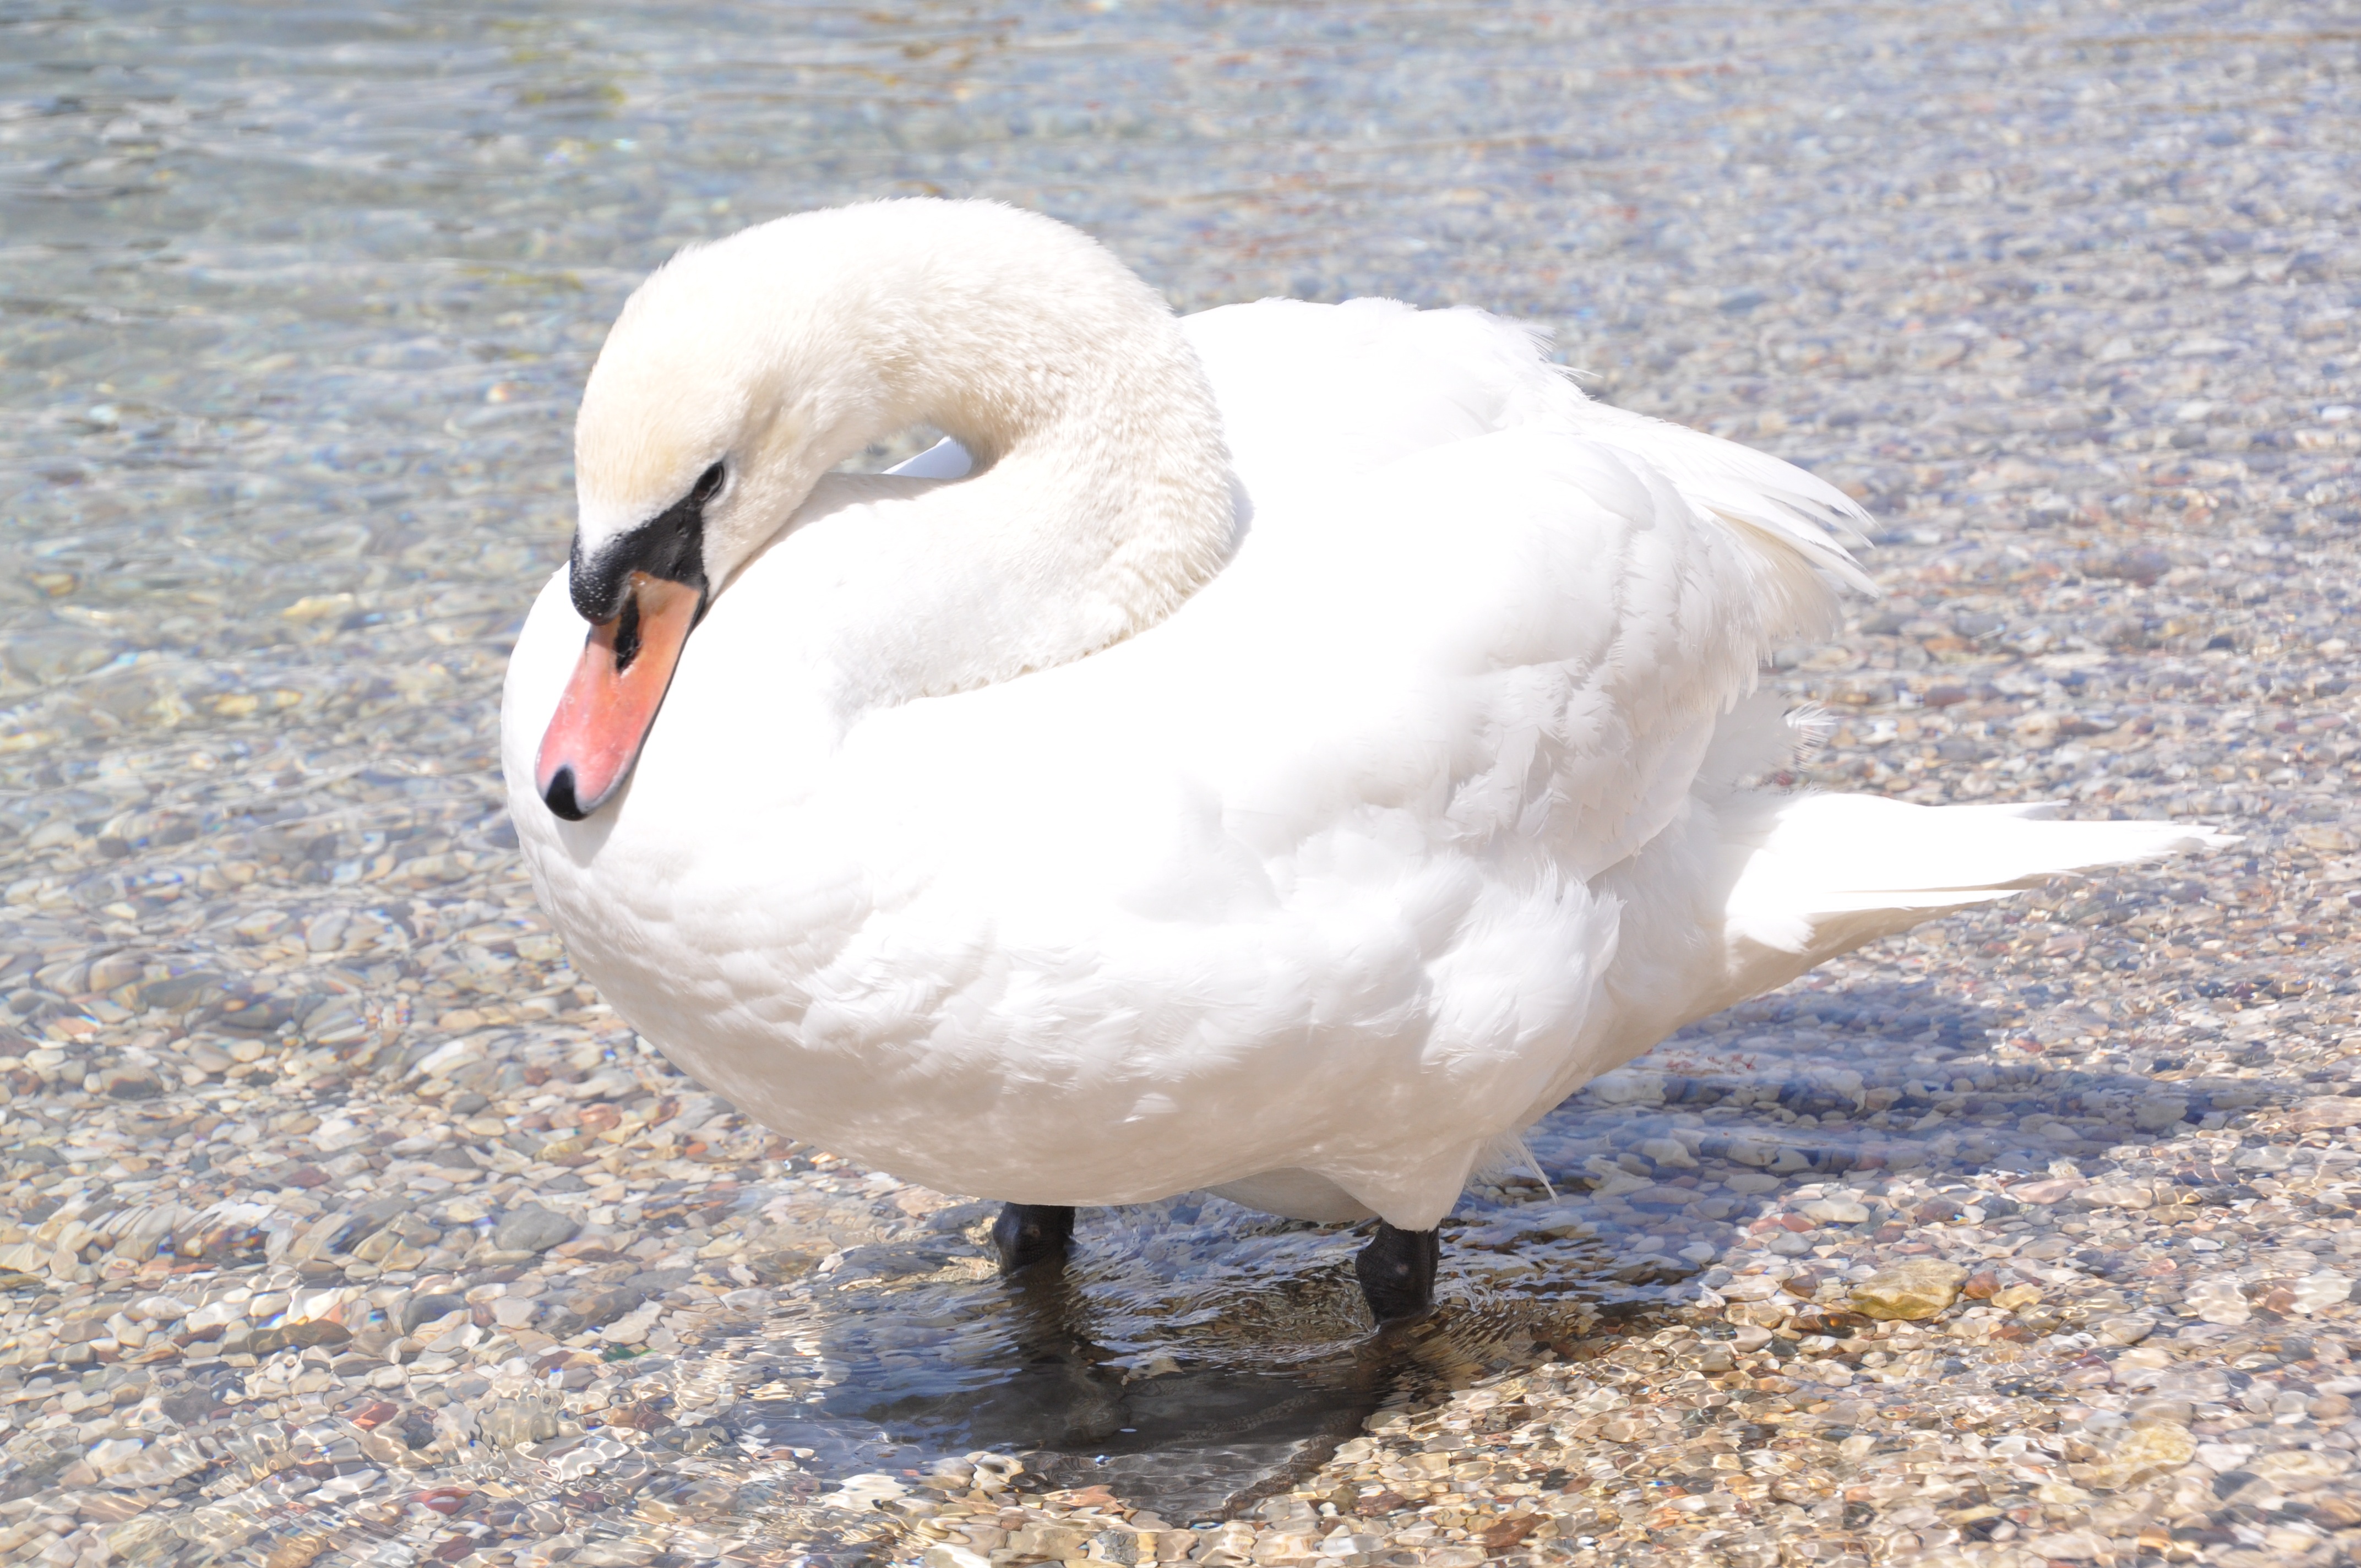
bird, wing, white, lake, wildlife, beak, fauna, swan, duck, goose, vertebrate, waterfowl, water bird, animal world, swan in the water, white bird, ducks geese and swans